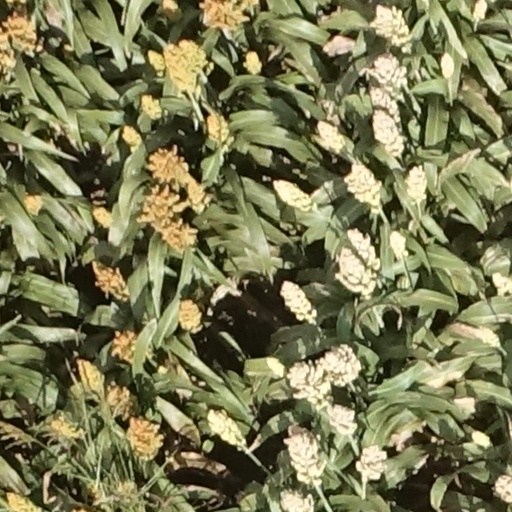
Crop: sorghum